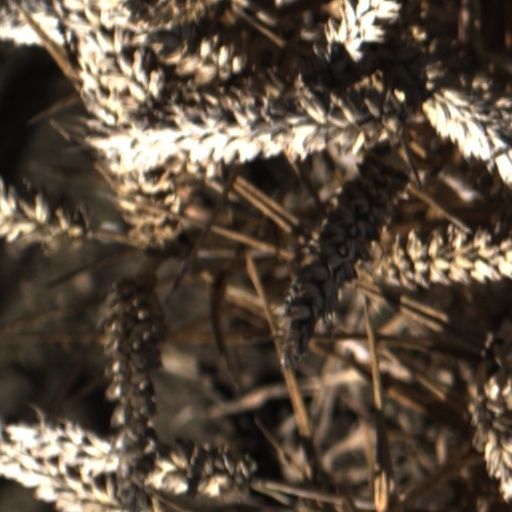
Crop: wheat